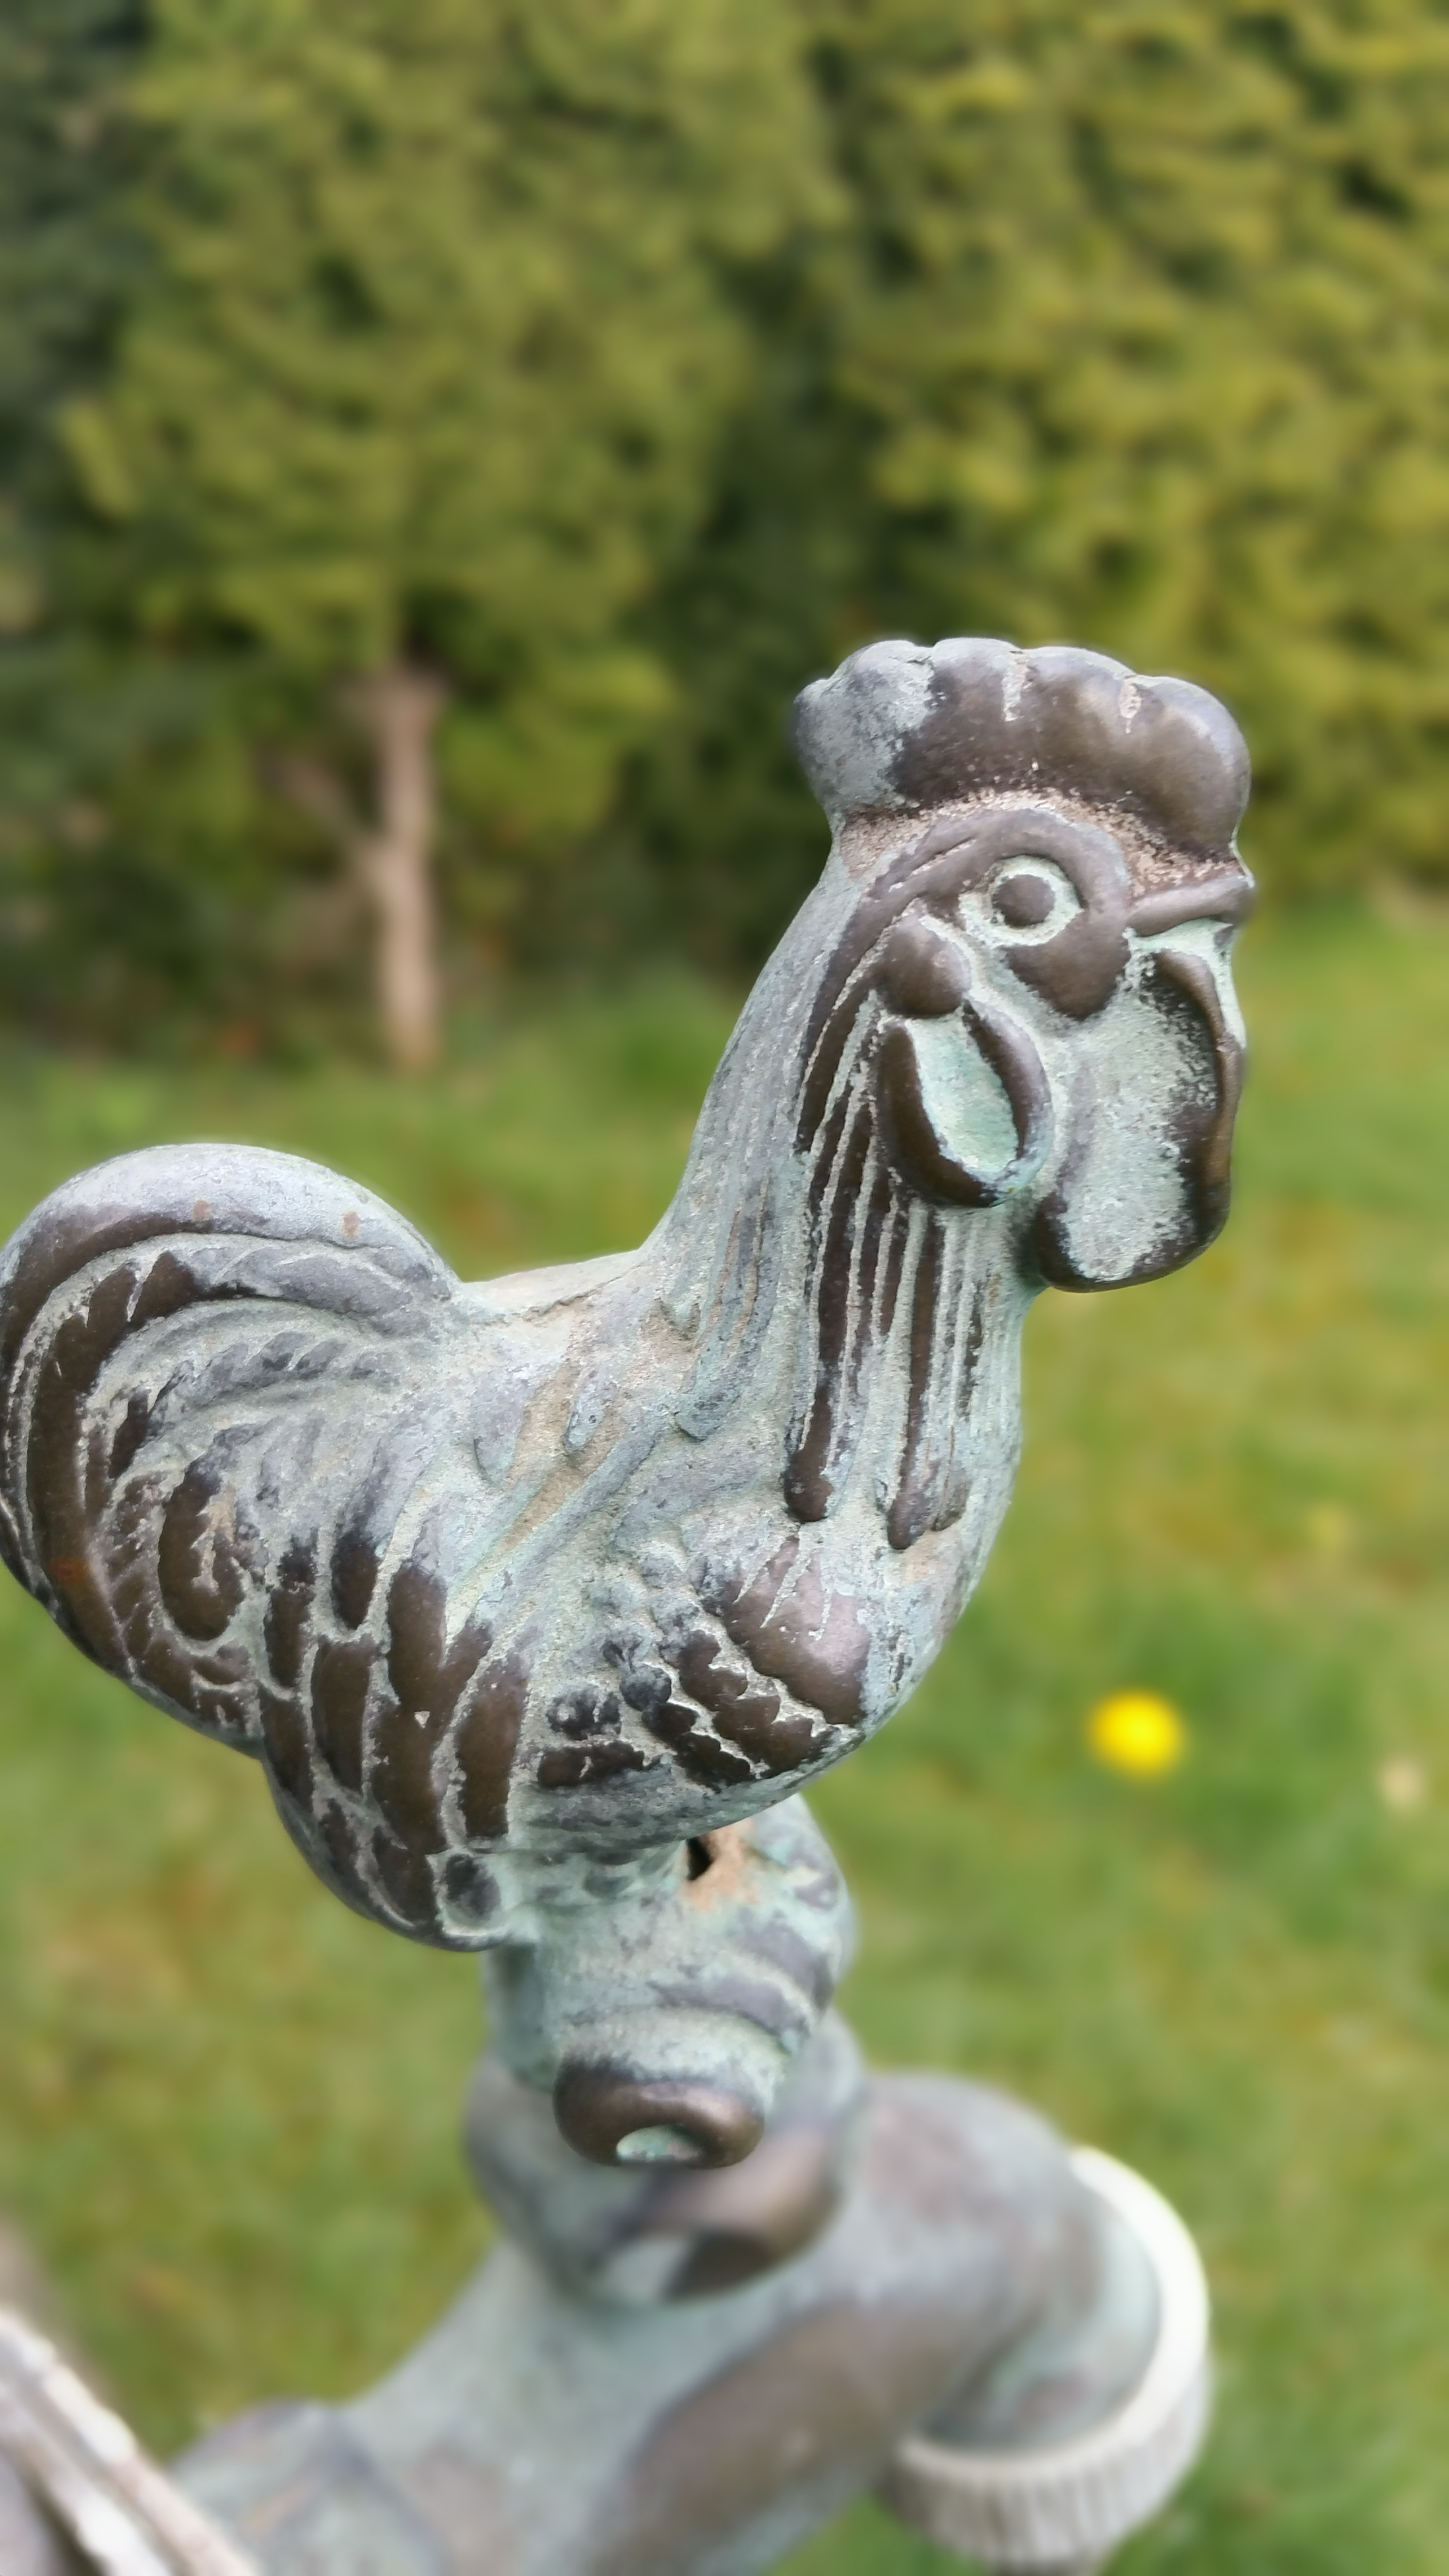
bird, monument, statue, metal, garden, sculpture, art, faucet, iron, carving, hahn